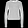
Label: Pullover